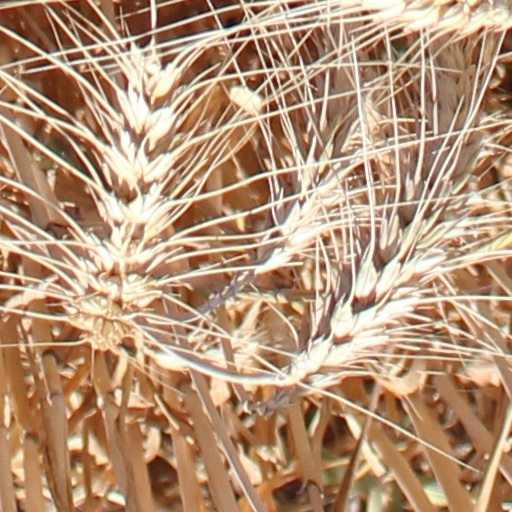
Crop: wheat